China–Japan–South Korea trilateral summit

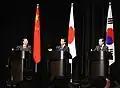

Such a meeting was first proposed by the Republic of Korea in 2004 (another viewpoint that it should have begun in November 1999, when Zhu Rongji, the Premier of the State Council of the People's Republic of China, Keizo Obuchi, the Prime Minister of Japan, and Kim Dae-jung, the President of the Republic of Korea, held their first trilateral Leaders' Breakfast in the Philippines on the margins of the ASEAN-China Association meeting, thus setting the precedent for the trilateral Leaders to meet within the ASEAN (10+3) framework).